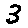
Label: 3